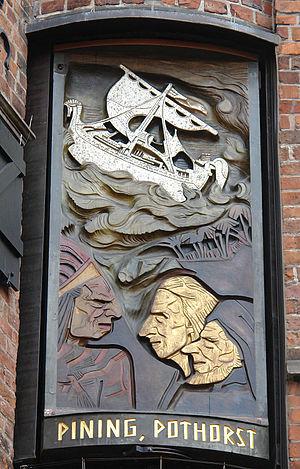
Didrik Pining est un navigateur et un corsaire allemand au service tout d’abord de Hambourg, puis du Danemark. Il obtient, pour ses services, d’être nommé gouverneur d’Islande en 1478. Il est possible qu’il ait atteint les côtes américaines en 1473 lors d’un voyage vers le Groenland.